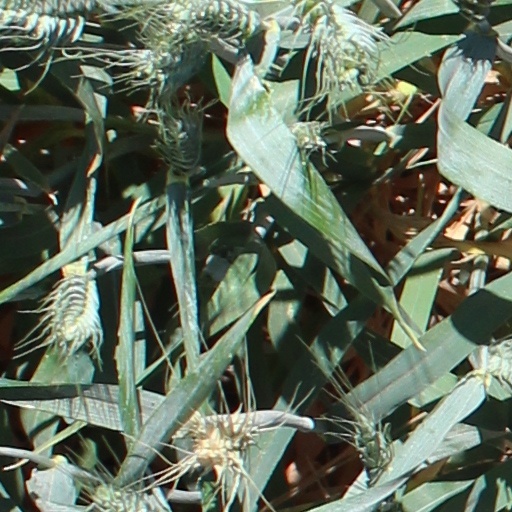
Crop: wheat